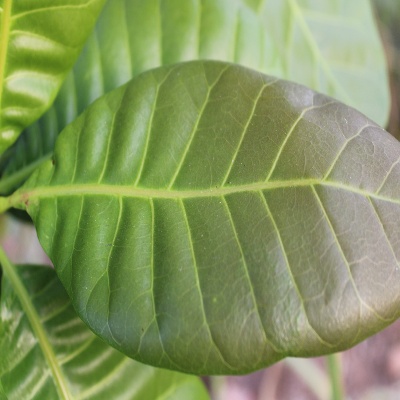
Crop: Cashew
Condition: healthy